Richard C. Gatlin

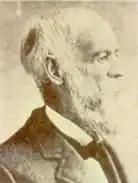
Gatlin in later years

After the end of the War, Gatlin moved to Sebastian County, Arkansas and farmed there until 1881. He then moved to Fort Smith. He died at Mount Nebo on September 8, 1896. He and his wife Mary Ann Gibson Gatlin are buried at Fort Smith National Cemetery.